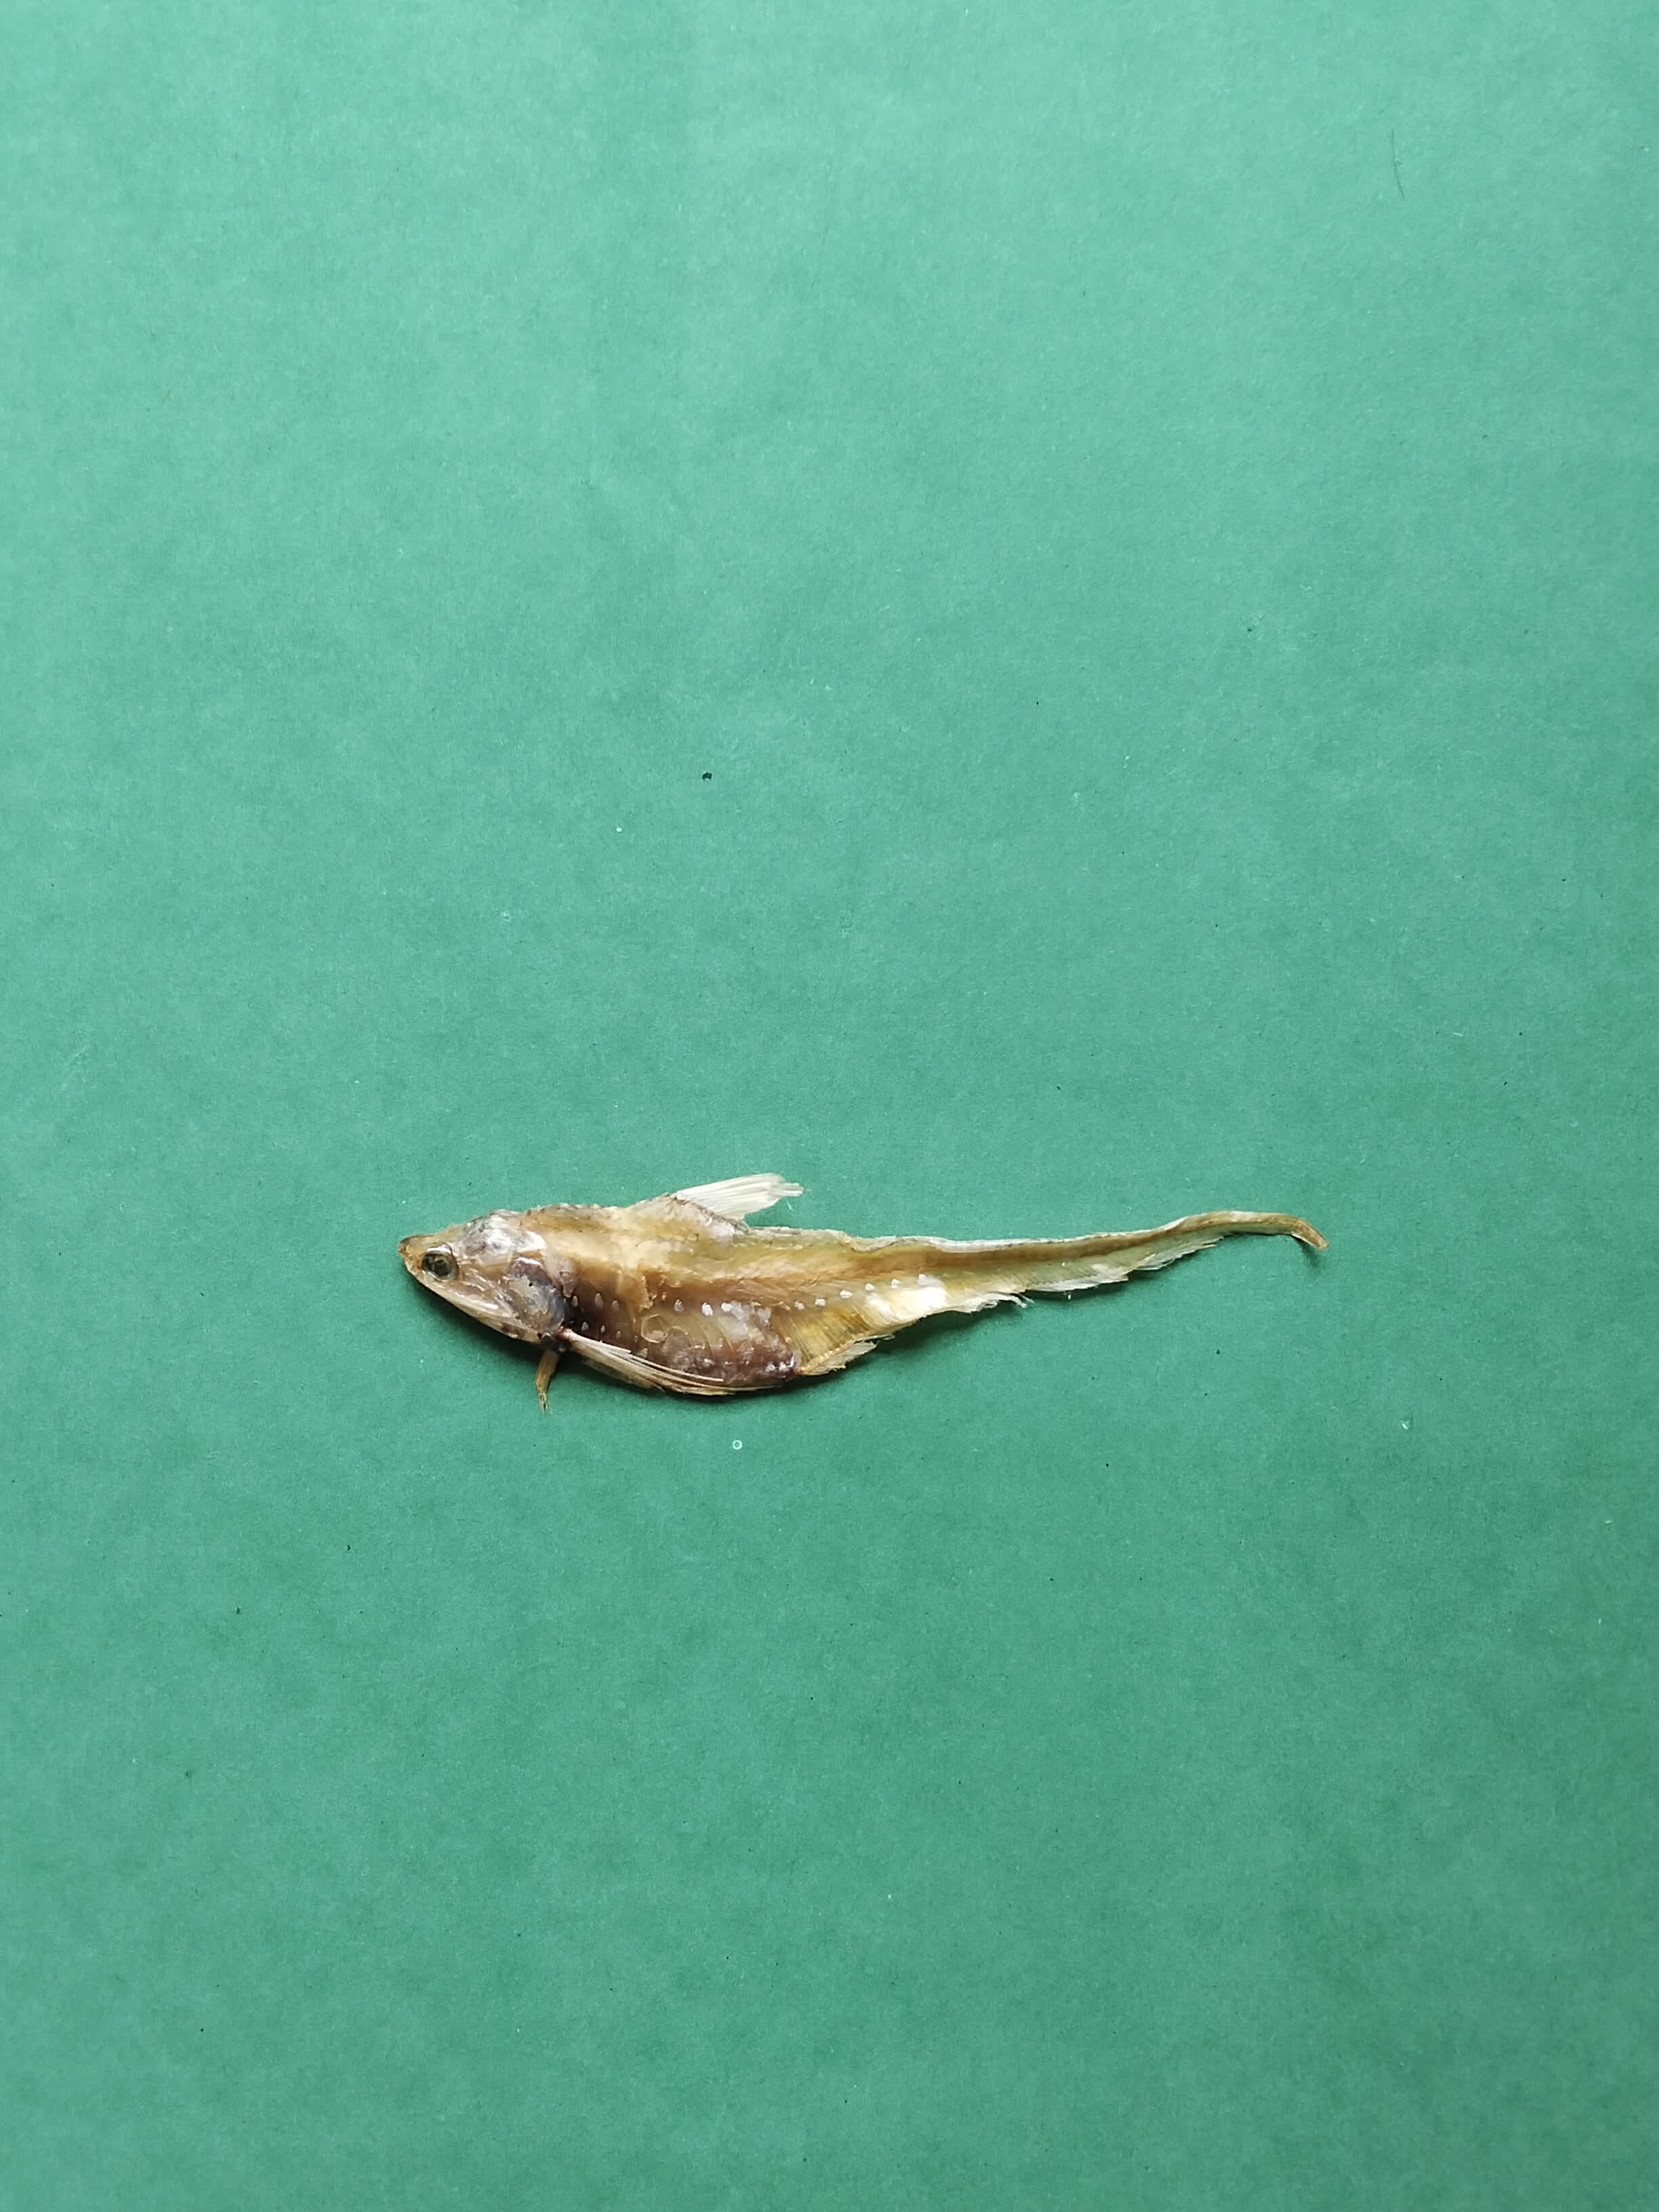
Species: Shundori